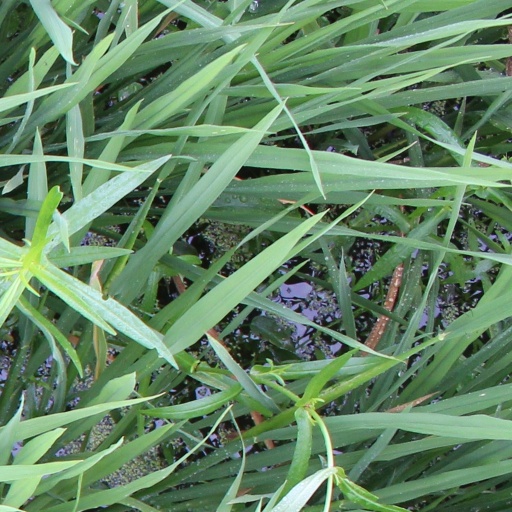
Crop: rice